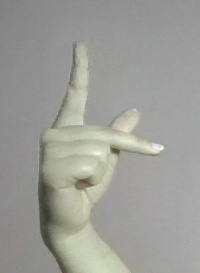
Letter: dha